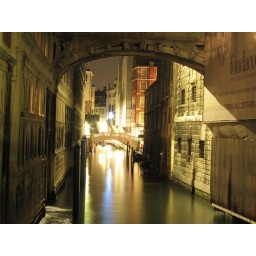
water under the bridge